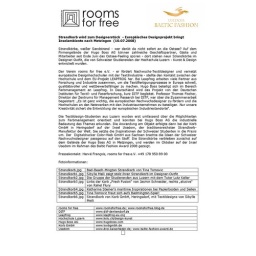
Media release in German language describes the beach chair project by rooms for free in 2008